DMOZ

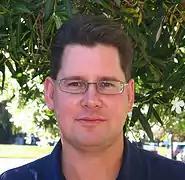
DMOZ co-founder Rich Skrenta in 2009

Restrictions are imposed on who can become an DMOZ editor. The primary gatekeeping mechanism is an editor application process wherein editor candidates demonstrate their editing abilities, disclose affiliations that might pose a conflict of interest, and otherwise give a sense of how the applicant would likely mesh with the DMOZ culture and mission. A majority of applications are rejected but reapplying is allowed and sometimes encouraged. The same standards apply to editors of all categories and subcategories.